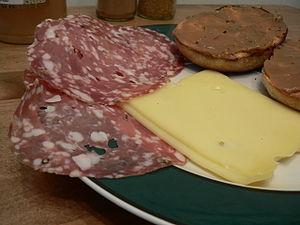
La finocchiona est une charcuterie typique de la Toscane fabriquée avec de la viande de porc hachée aromatisée avec des graines de fenouil et trempée dans du vin rouge.